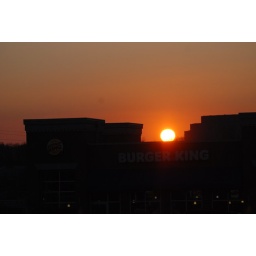
Stepped out of a pizza joint and saw the winter sun going down in a red ball.